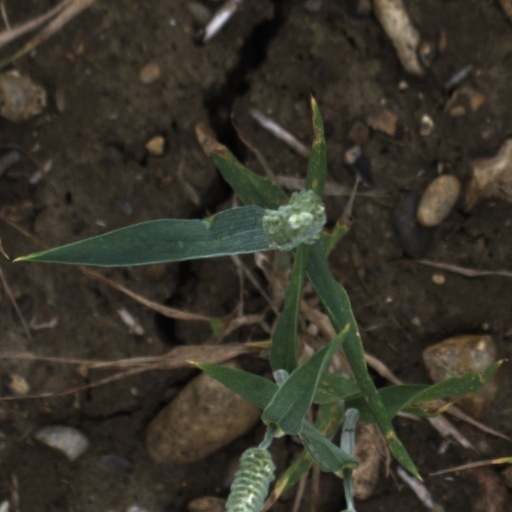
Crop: wheat